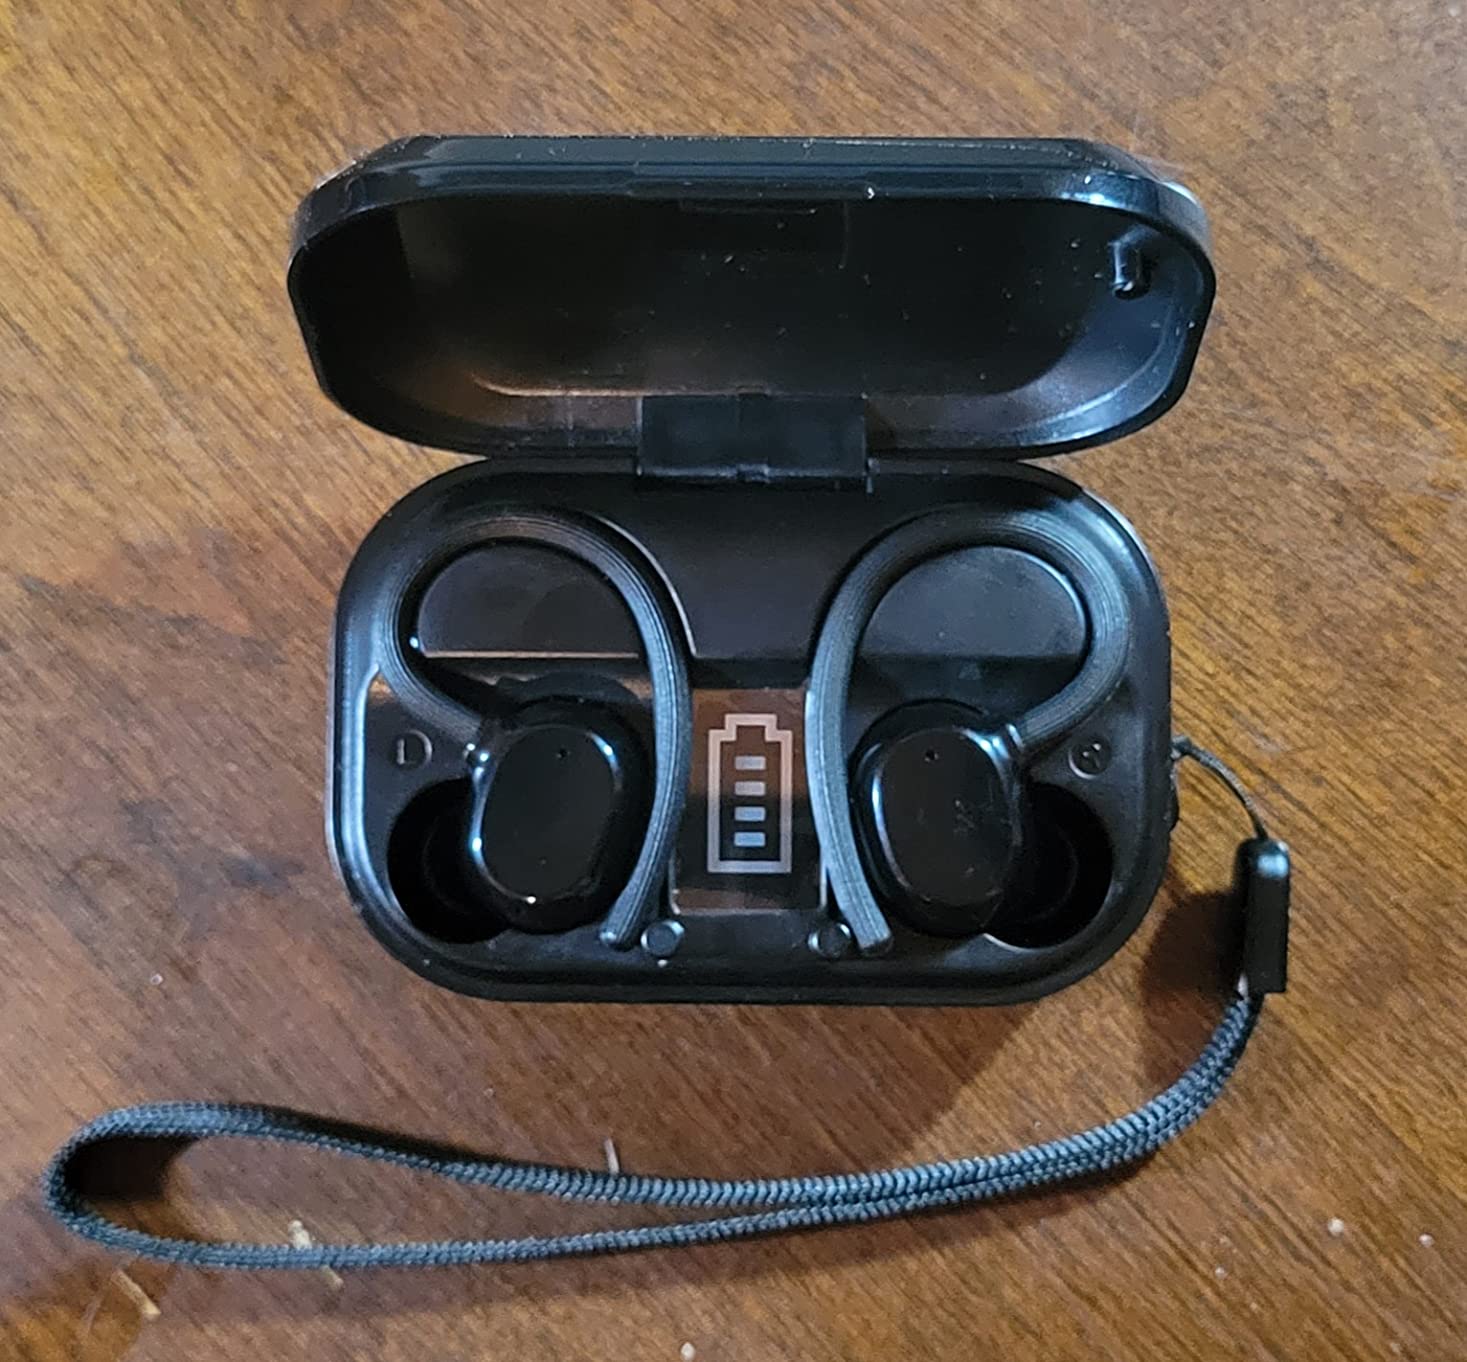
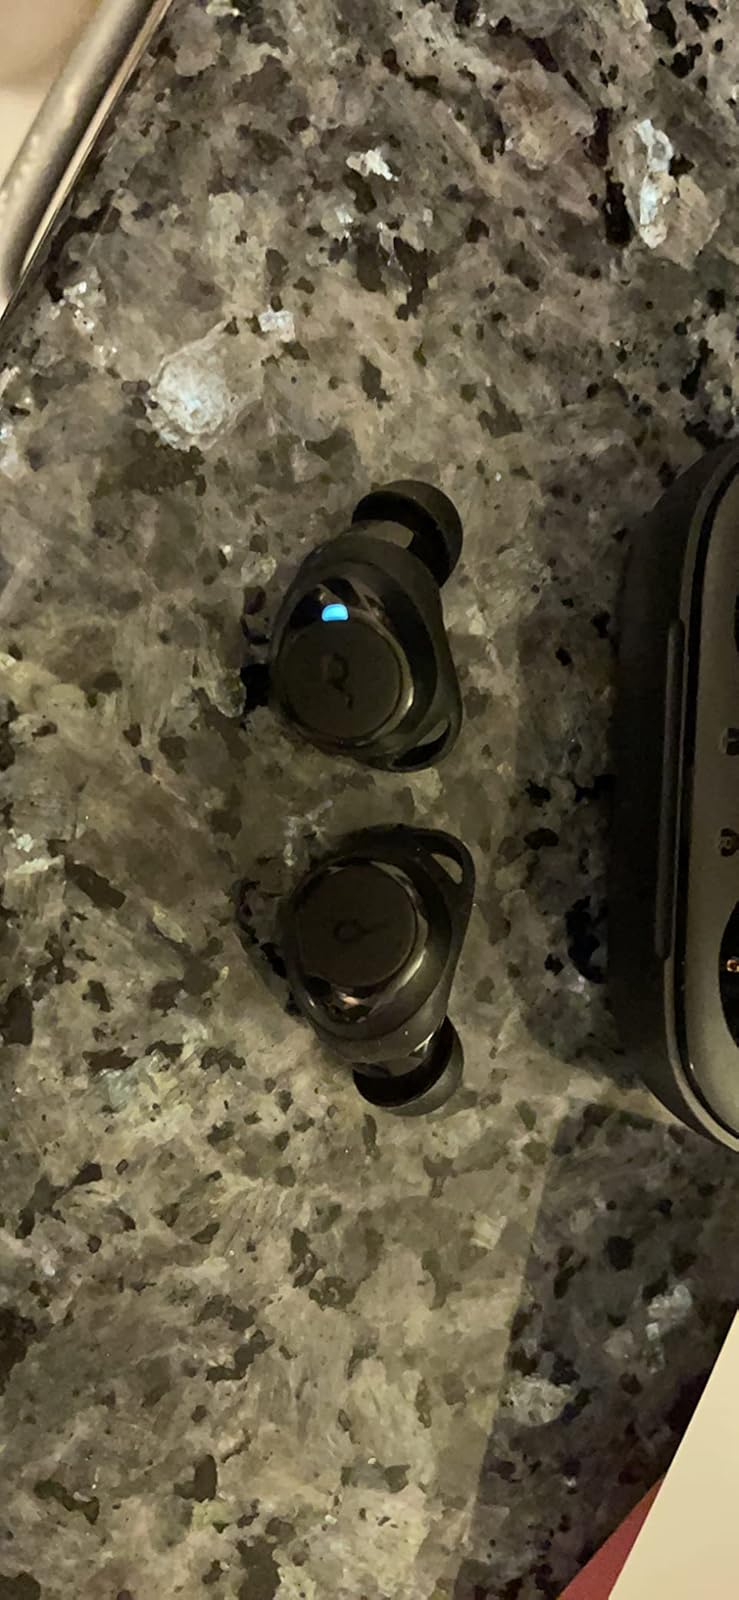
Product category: earbuds
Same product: no